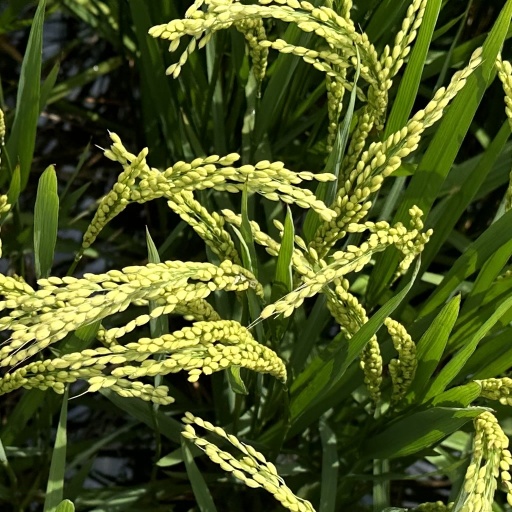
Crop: rice